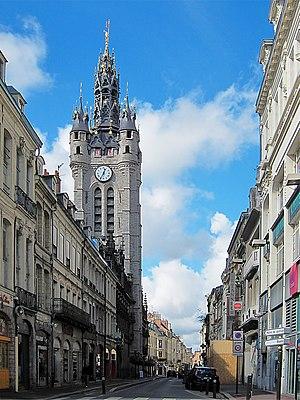
Le beffroi de l'hôtel de ville de Douai vu de la rue de la Mairie. This building is classé au titre des Monuments Historiques. It is indexed in the Base Mérimée, a database of architectural heritage maintained by the French Ministry of Culture,
Les beffrois de Belgique et de France sont cinquante-six beffrois inscrits en France et en Belgique sur la liste du patrimoine mondial de l'UNESCO.
Les premières implantations humaines, sur le territoire de ce qui allait devenir la Flandre, voient se succéder les hommes du Néolithiques, puis les Celtes et les hommes de la Gaule romaine. Ces peuples se sont établis dans les endroits surélevés de la plaine maritime flamande. Depuis ces premières implantations jusqu'à l'avènement de la souveraineté des Ducs de Bourgogne sur la Flandre, en 1384, se déroule une période pendant laquelle on assiste à la naissance des villes flamandes.
Le beffroi de Douai est le monument symbolique de la ville de Douai dans le département du Nord et la région des Hauts-de-France. Il domine l'hôtel de ville et toute la région environnante.